Ice screw

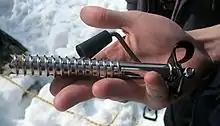
An ice screw. Some modern screws like this one now have a handle to assist entry and removal, whereas early models did not.

An ice screw is a threaded tubular screw used as a running belay or anchor by climbers on steep ice surface such as steep waterfall ice or alpine ice during ice climbing or crevasse rescue, to hold the climber in the event of a fall, and at belays as anchor points.